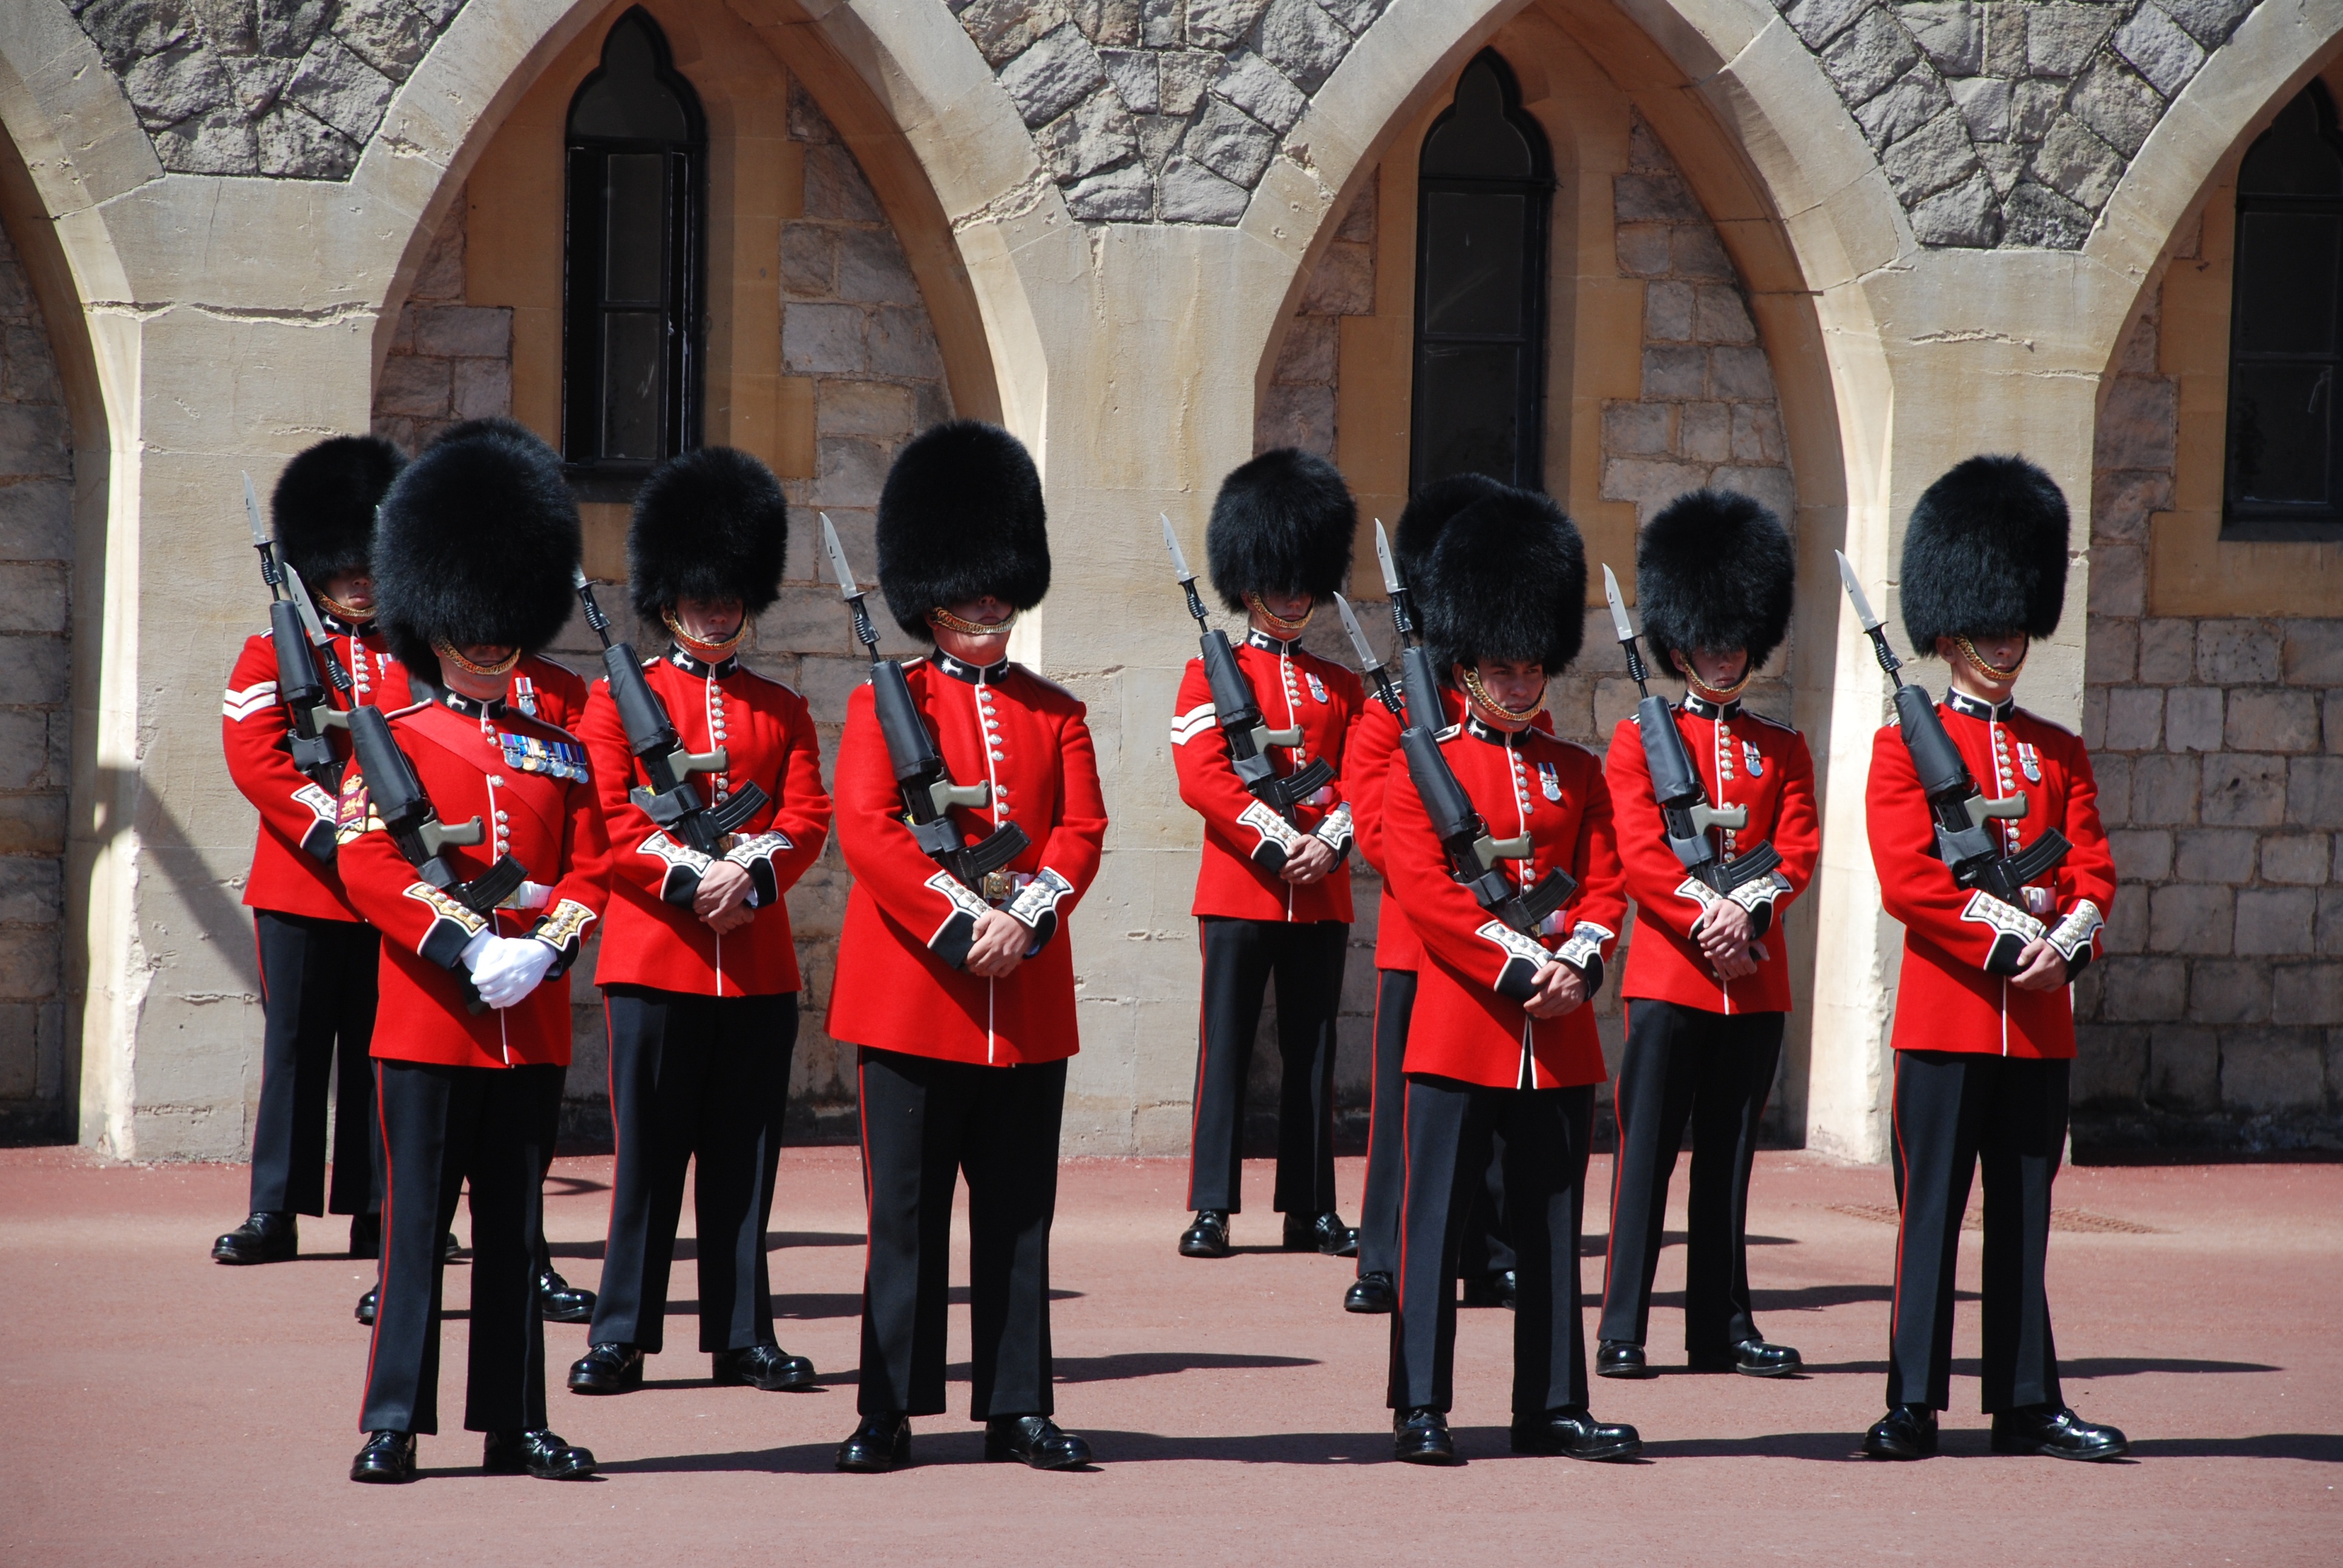
person, choir, musician, profession, musical instrument, great britain, windsor castle, social group, musical ensemble, changing of the guards